Superlens

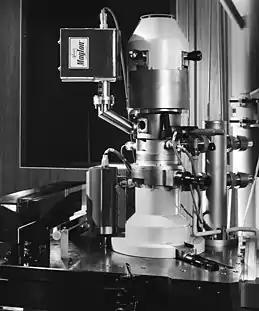
The "Electrocomposeur" was an electron-beam lithography machine (electron microscope) designed for mask writing. It was developed in the early 1970s and deployed in the mid 1970s.

This has led to the desire to view live biological cell interactions in a real time, natural environment, and the need for "subwavelength imaging". Subwavelength imaging can be defined as optical microscopy with the ability to see details of an object or organism below the wavelength of visible light (see discussion in the above sections). In other words, to have the capability to observe, in real time, below 200 nanometers. Optical microscopy is a non-invasive technique and technology because everyday light is the transmission medium. Imaging below the optical limit in optical microscopy (subwavelength) can be engineered for the cellular level, and nanometer level in principle.